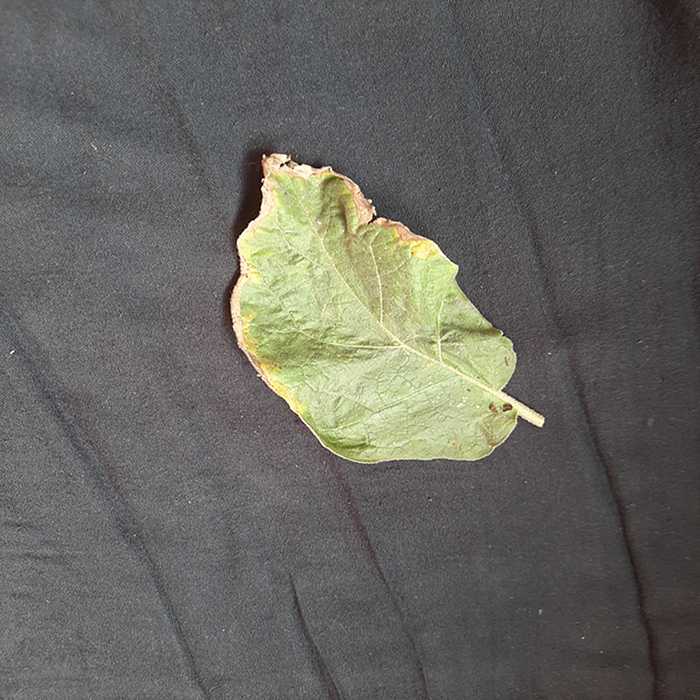
Plant: Eggplant
Label: Eggplant begomovirus